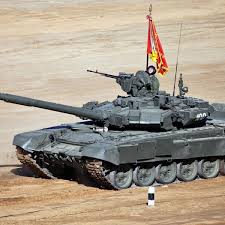
Label: BMP